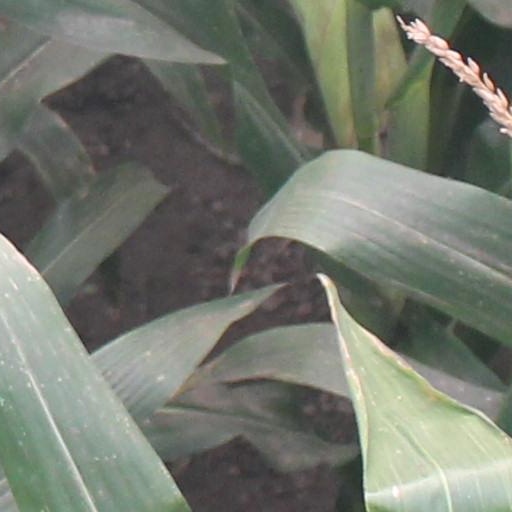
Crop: maize; corn